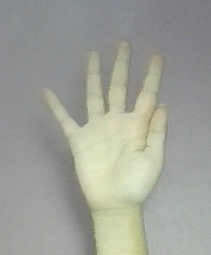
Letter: sheen